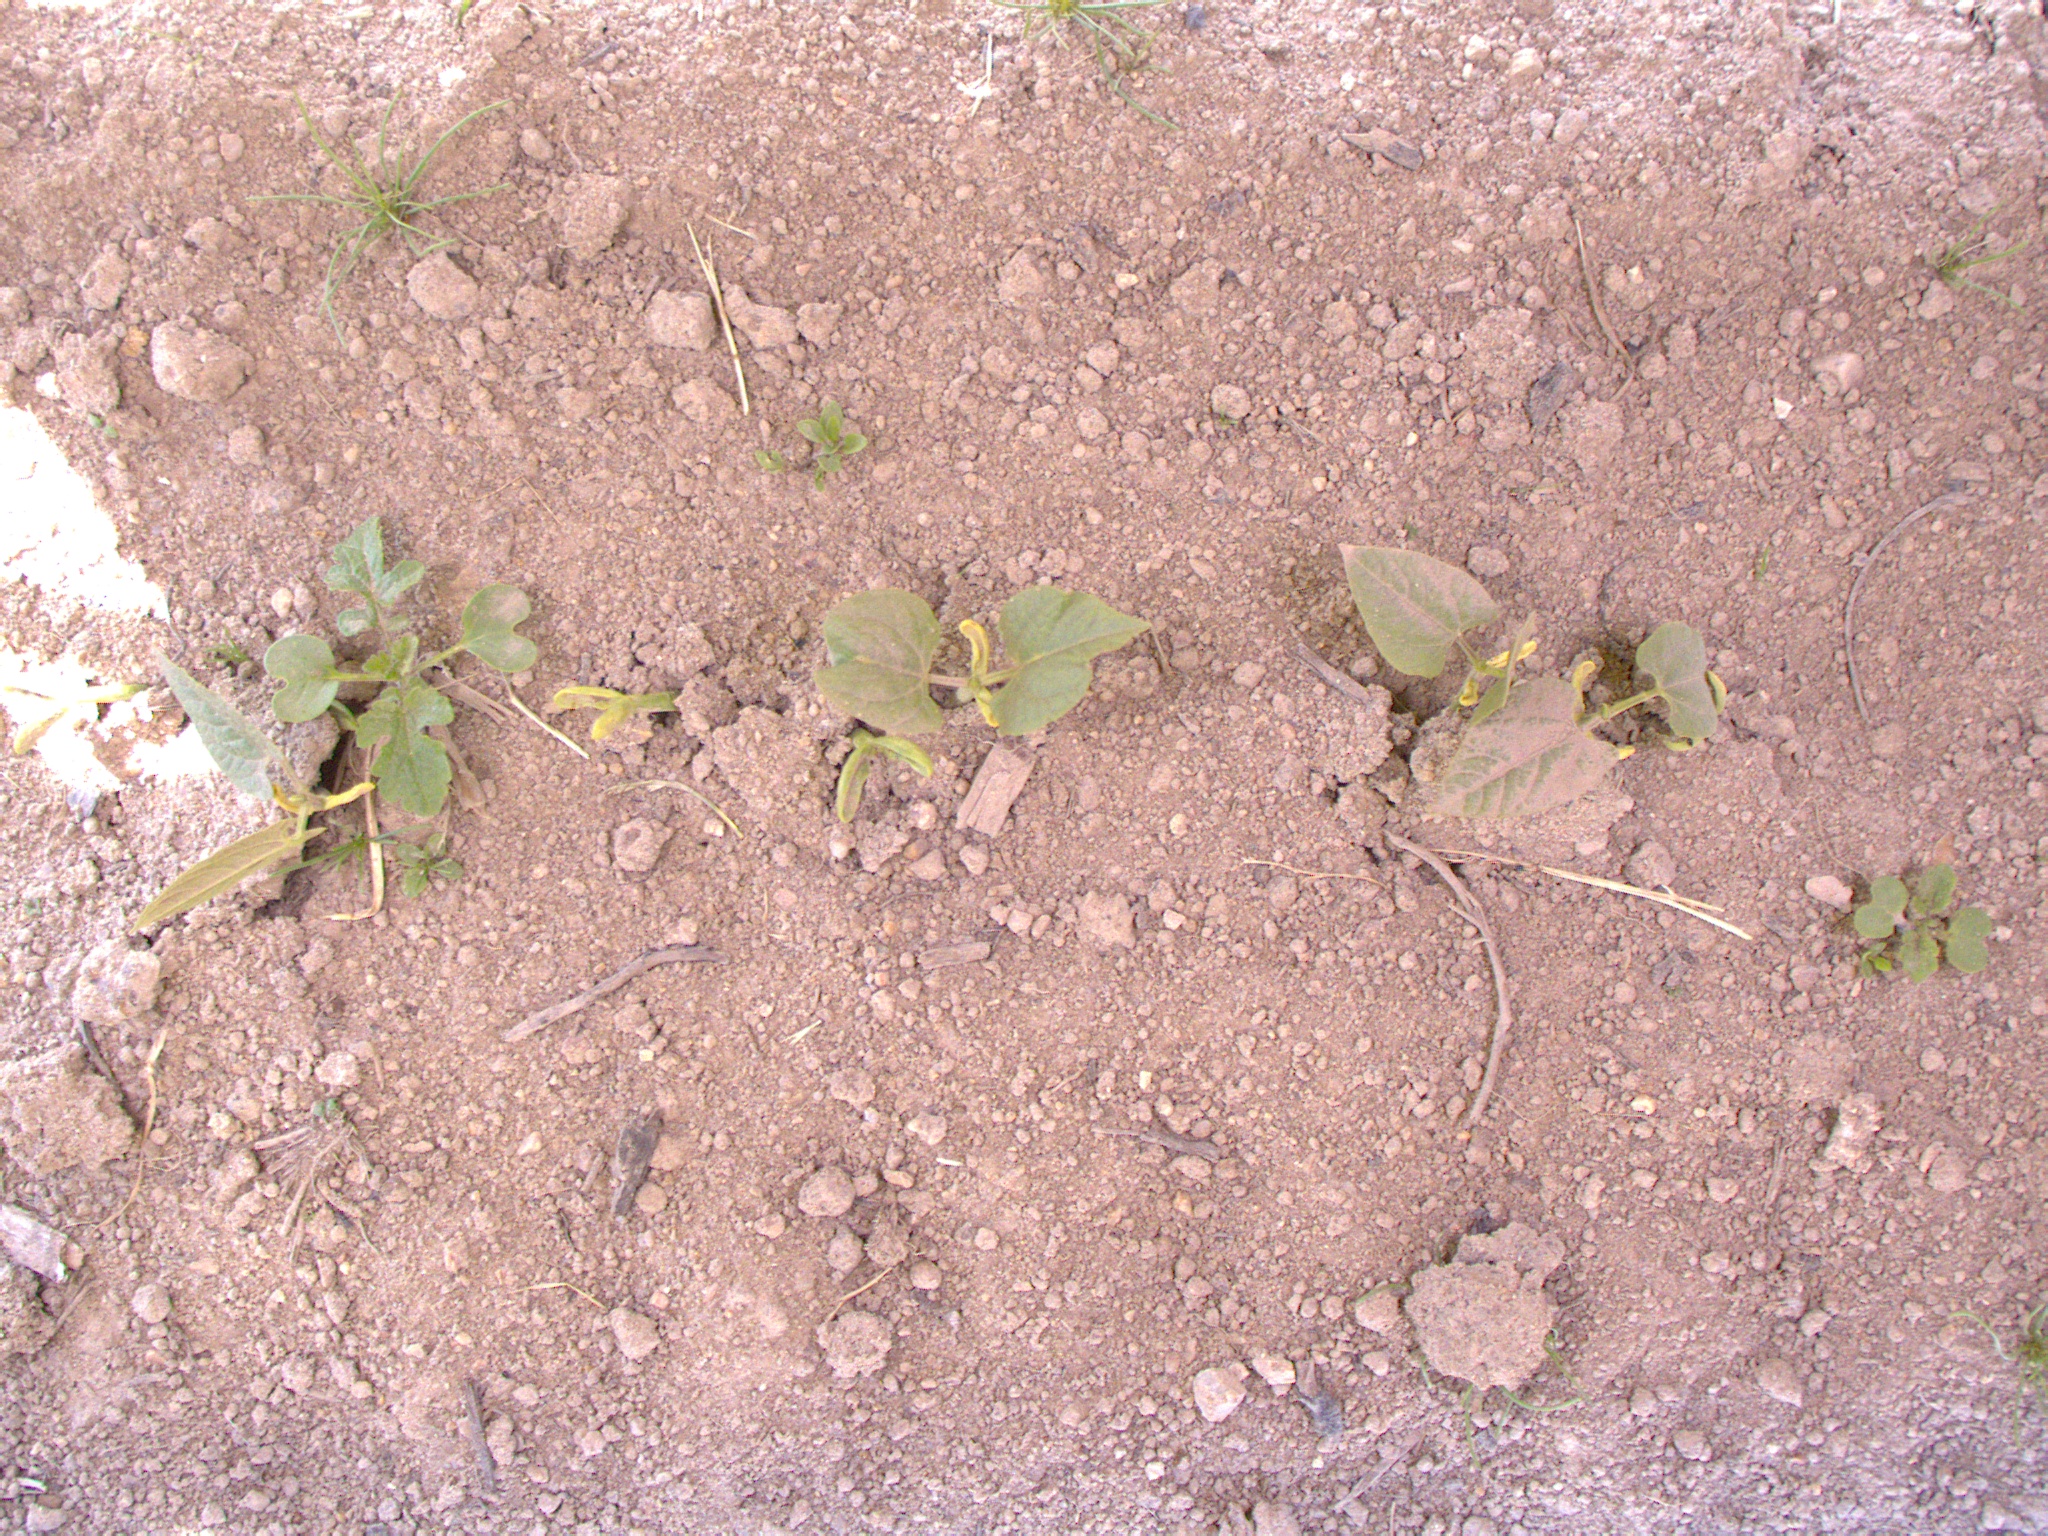
Crop: bean
Objects: bean, bean, bean, bean, bean, bean, stem_bean, stem_bean, stem_bean, stem_bean, stem_bean, stem_bean, stem_bean